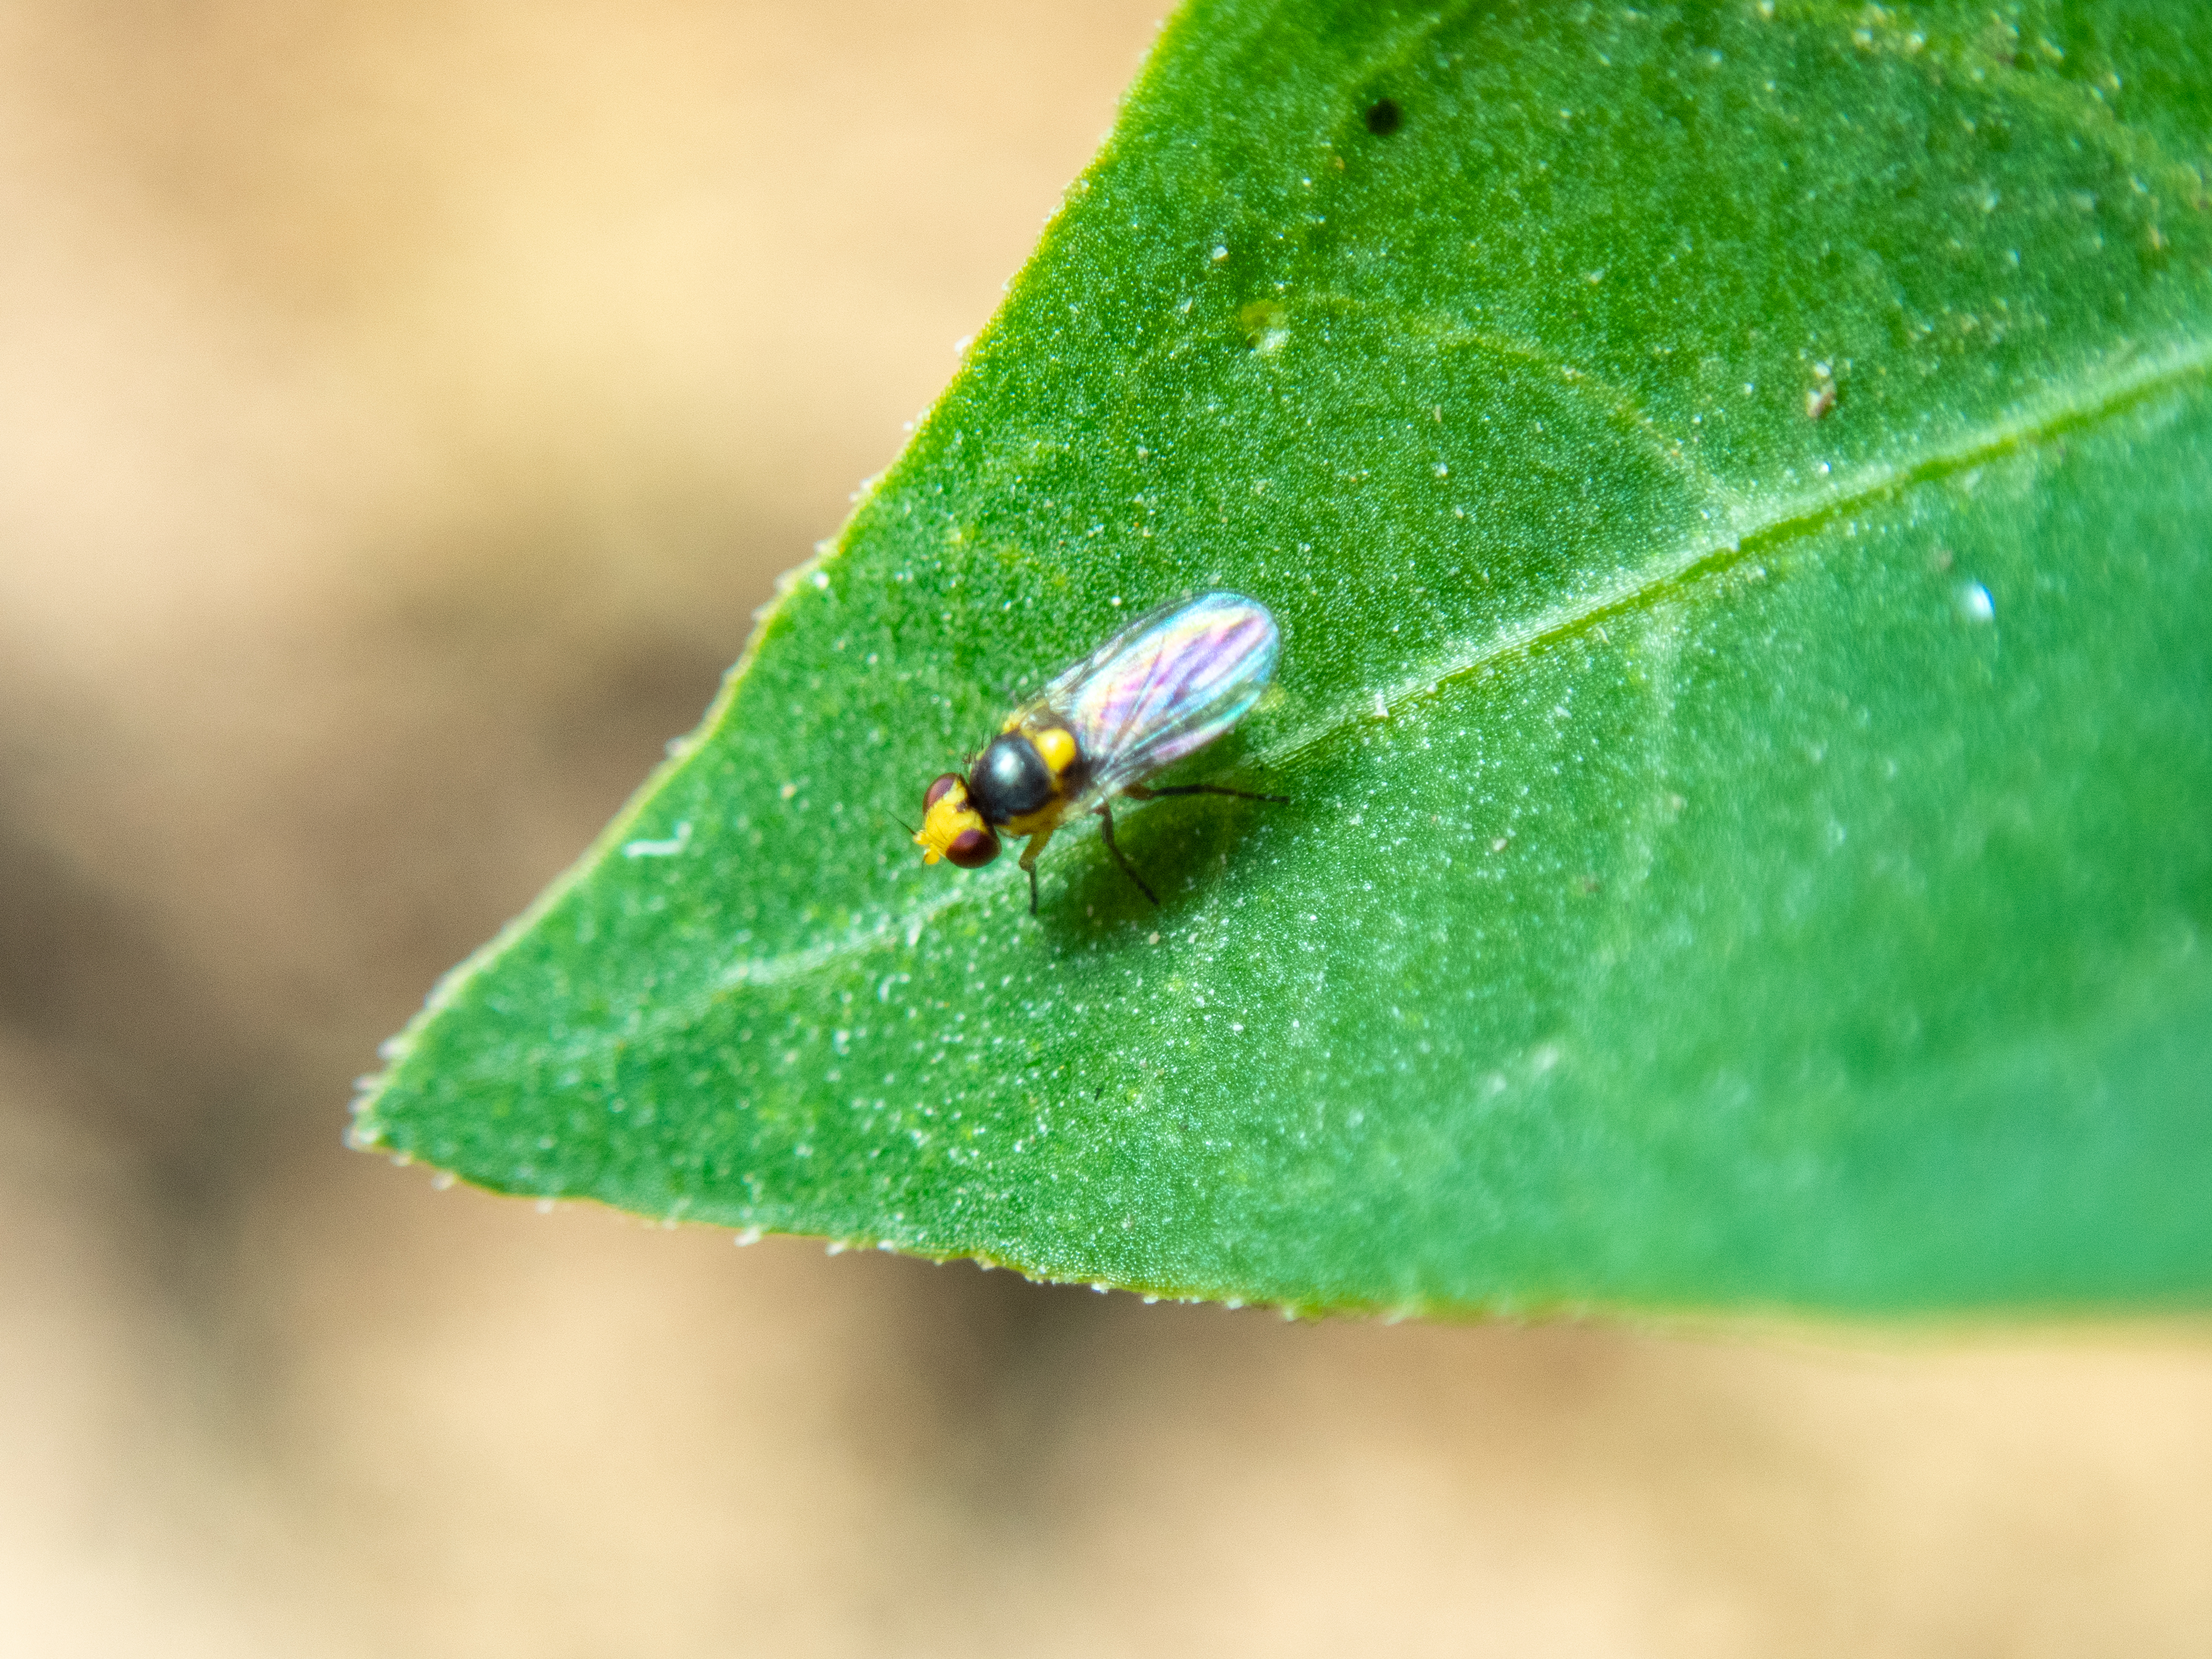
fly, pepper, miner, plague, insect, leaf, green, invertebrate, macro photography, ladybug, beetle, pest, leaf beetle, close up, bug, organism, plant, adaptation, photography, net winged insects, Miridae, arthropod, plant stem, Jewel bugs, leafhopper, parasite